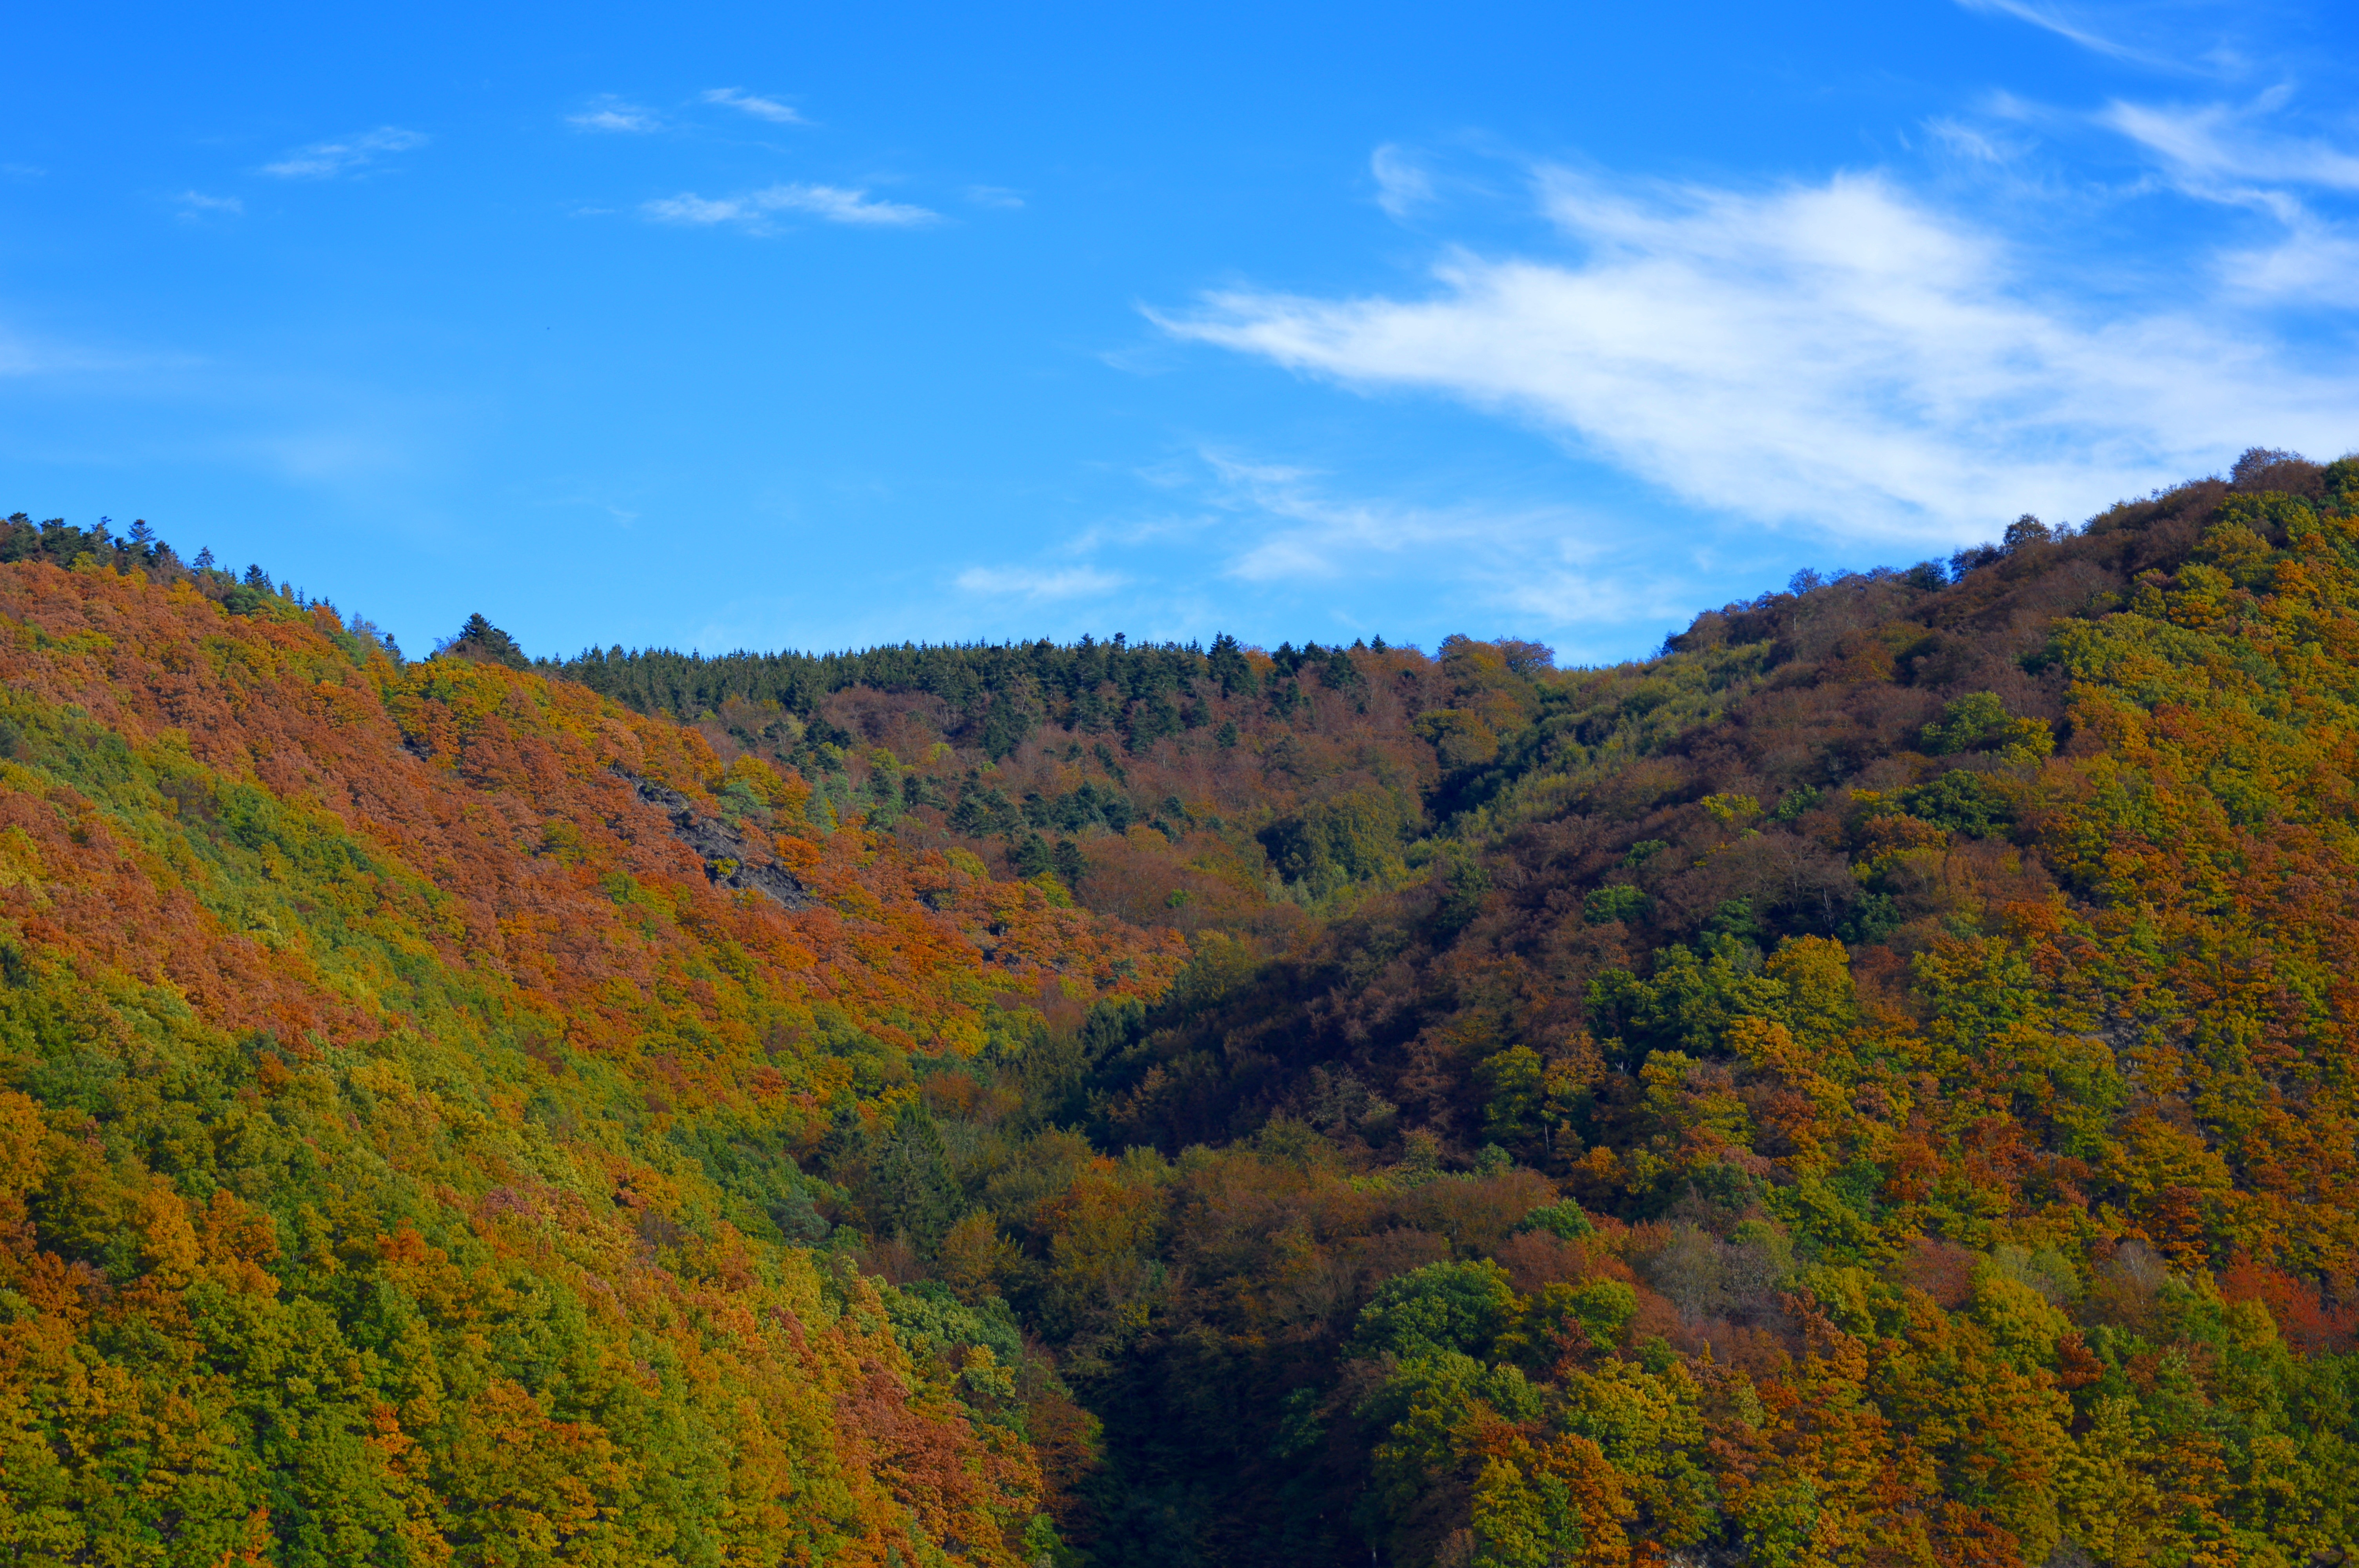
landscape, tree, nature, forest, wilderness, mountain, plant, sky, hiking, trail, meadow, leaf, hill, valley, mountain range, autumn, holiday, colorful, leisure, season, ridge, mountains, plateau, germany, habitat, october, fall foliage, eifel, autumn forest, ecosystem, golden autumn, recovery, landform, rurtalsperre, biome, geographical feature, woody plant, mountainous landforms, temperate broadleaf and mixed forest, temperate coniferous forest